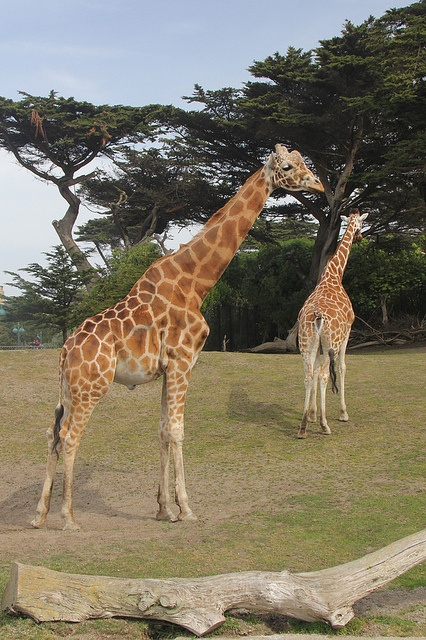
two giraffes standing in a field with trees in the background
Two giraffe in a field next to trees and a fallen tree trunk.
Two giraffes are outside standing by some trees.
two gariffs standing in a zoo by a tree limb
two zebras standing in a green field next to trees, a wooden log and shrubbery